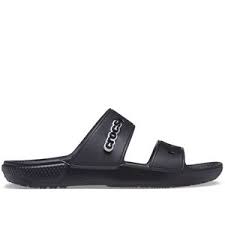
Label: Clog